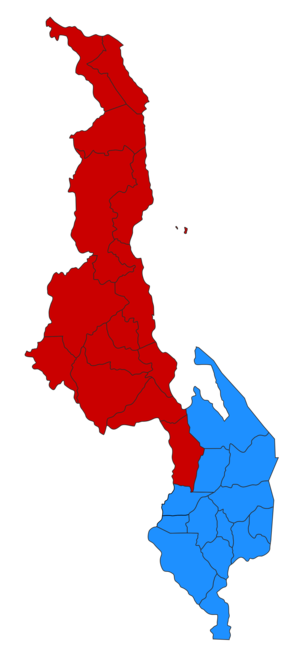
L'élection présidentielle malawite de 2020 se déroule de manière anticipée le 23 juin 2020 afin d'élire le président de la République.